Antirrhineae

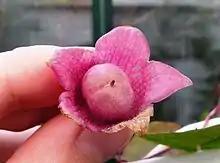
Developing capsule fruit in the unusual calyx of "Rhodochiton atrosanguineus"

As the Antirrhineae have long been considered a distinct group, there has also been a long debate about recognition of distinct subdivisions. In 1909, Rouy separated the snapdragon-like subtribe Linarieae from the open-mouthed Anarrhineae and the monotypic Rhodochitoneae, the latter due to their petal-like calyx. By the mid-20th century, Rothmaler on morphological grounds identified five subtribes containing 21 genera: